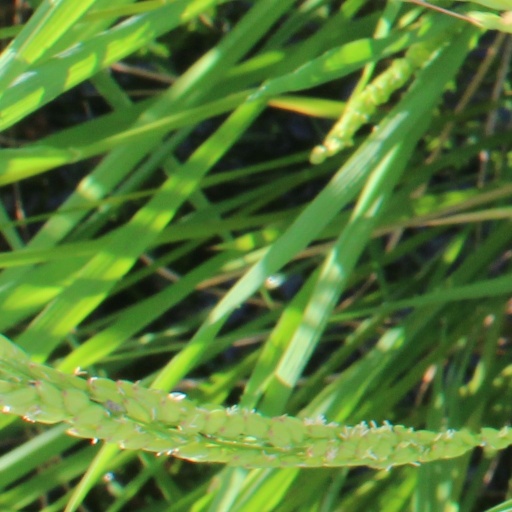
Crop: rice